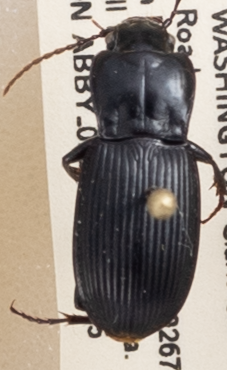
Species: Pterostichus herculaneus
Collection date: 2019-06-25
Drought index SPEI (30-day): -1.362
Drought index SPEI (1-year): -2.09
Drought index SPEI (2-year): -2.09